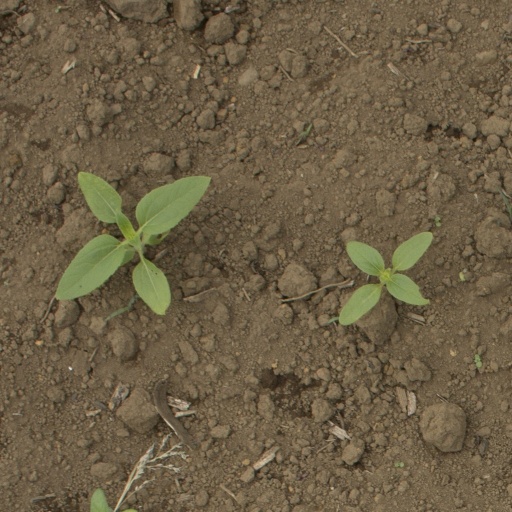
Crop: Jerusalem artichoke